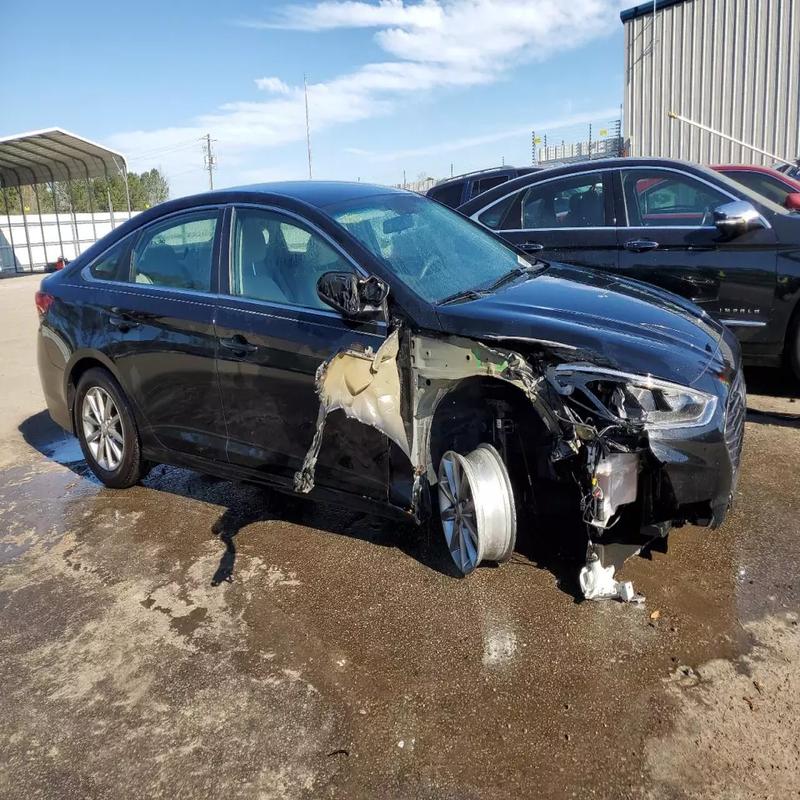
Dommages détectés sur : pare-choc avant, feu avant droit, aile avant droite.
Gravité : majeur